John Charnock

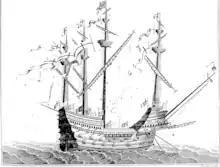
Illustration from Charnock's book on marine architecture

John Charnock (28 November 1756 – 16 May 1807) was a Royal Navy volunteer and author. He wrote a book on the history of marine architecture, a book on Horatio Nelson, 1st Viscount Nelson, and "Biographia Navalis" about leading figures in Britain's Royal Navy.